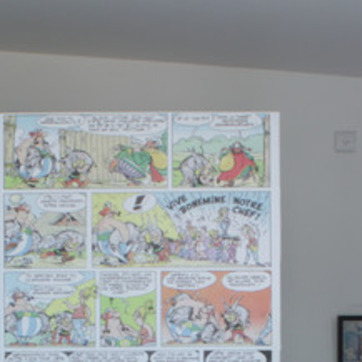
Material: wallpaper